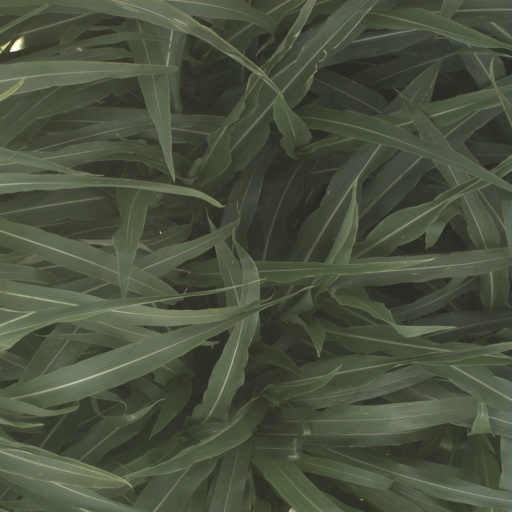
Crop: sorghum